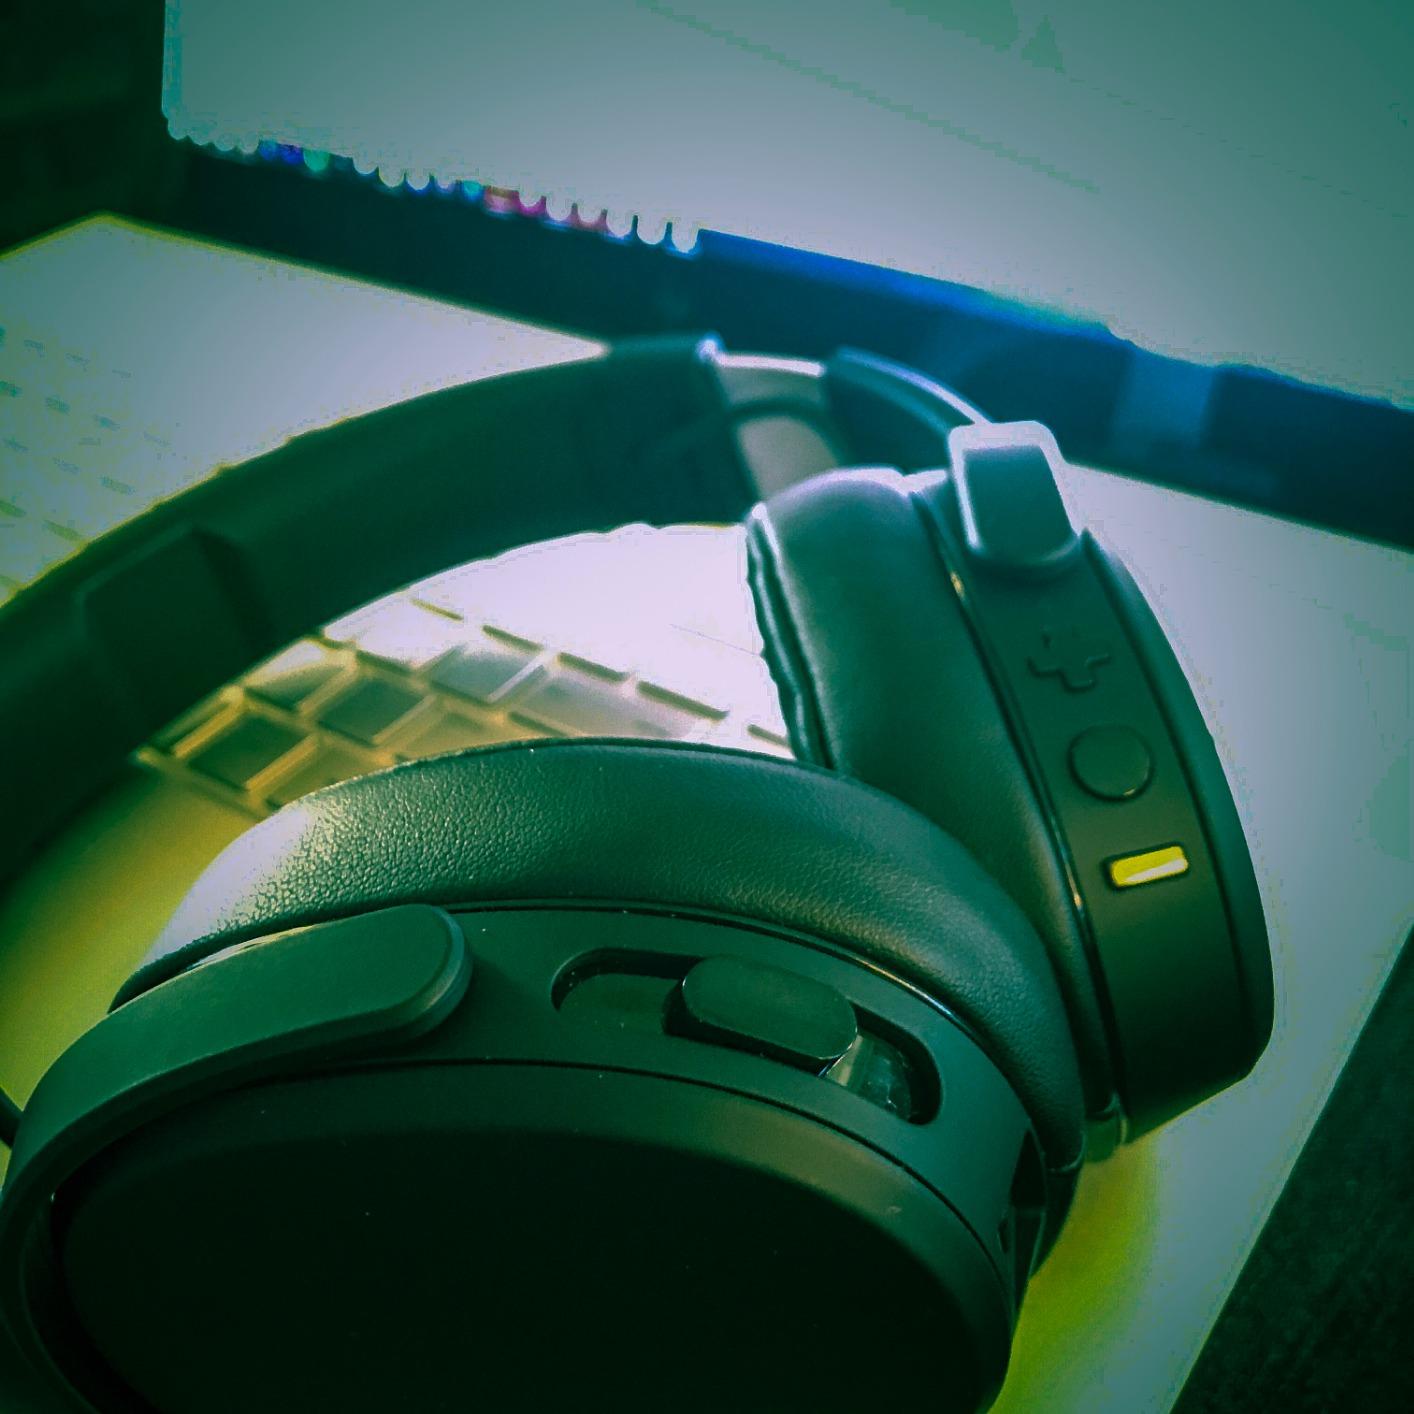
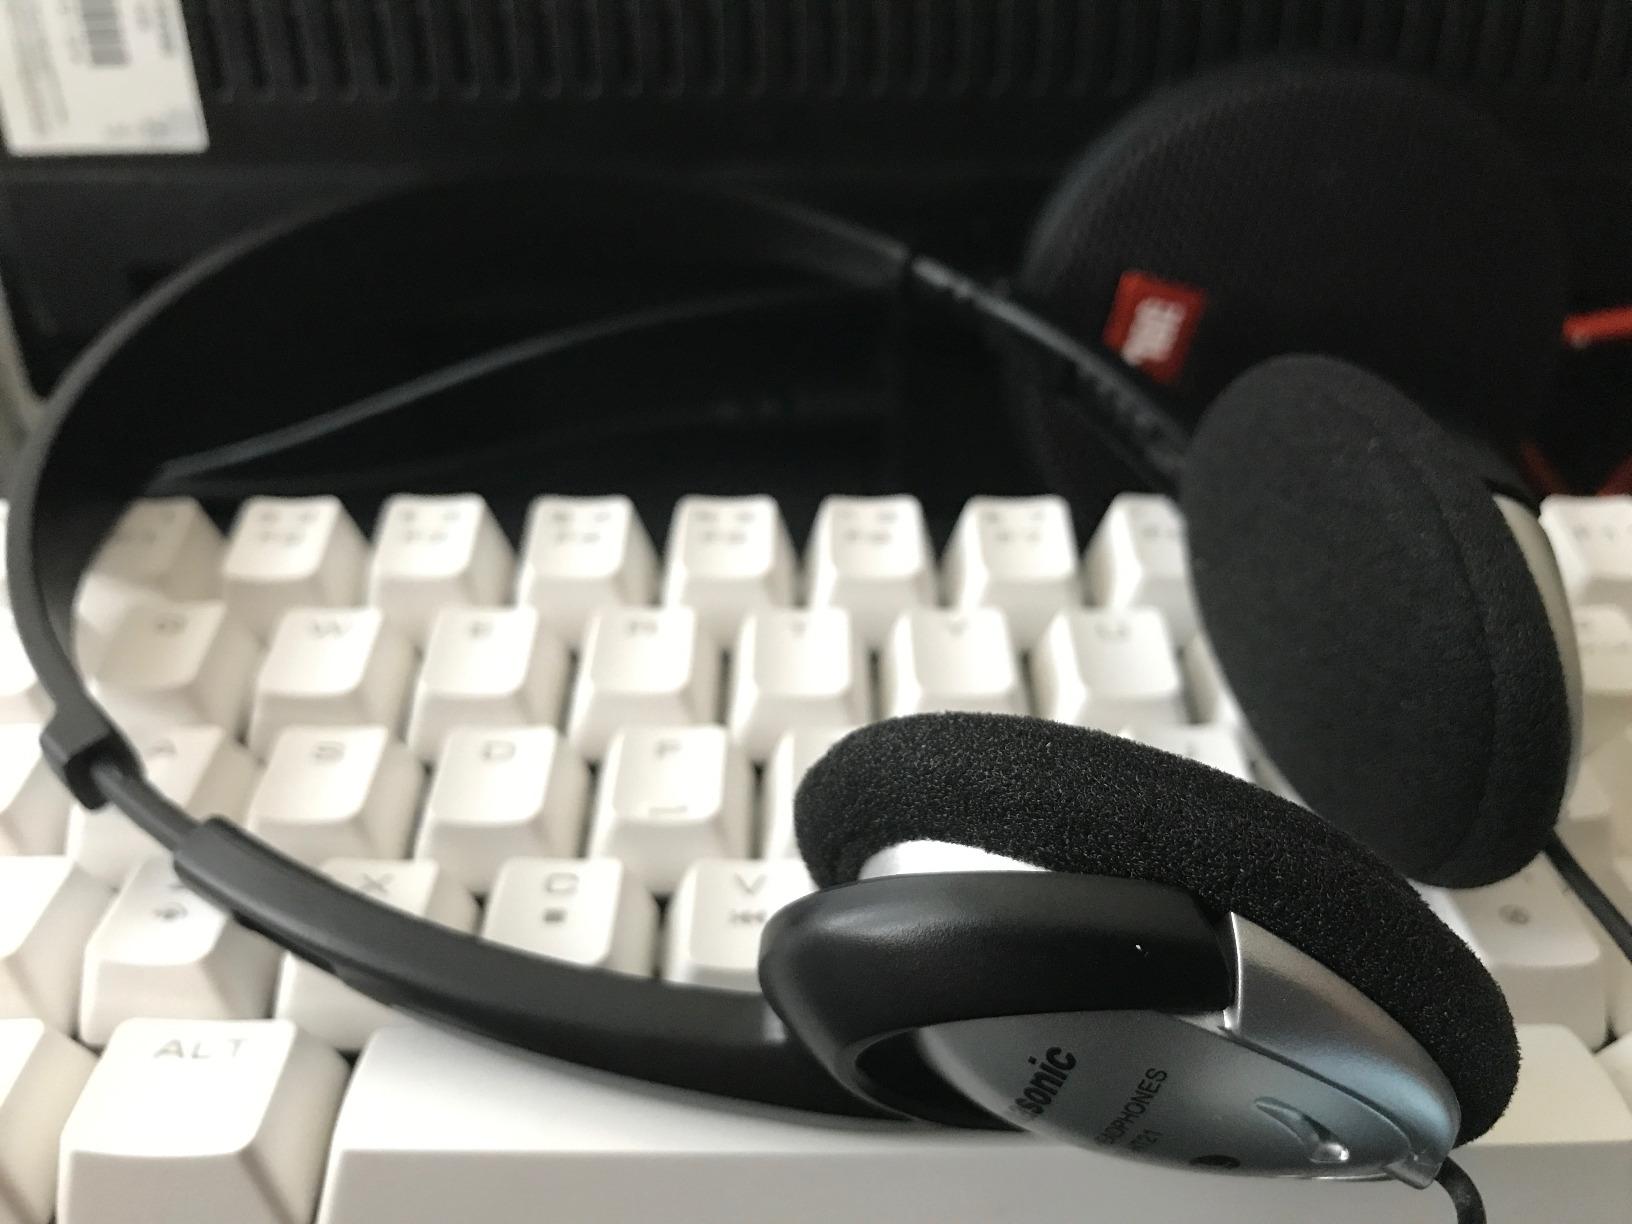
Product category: headphones
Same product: no